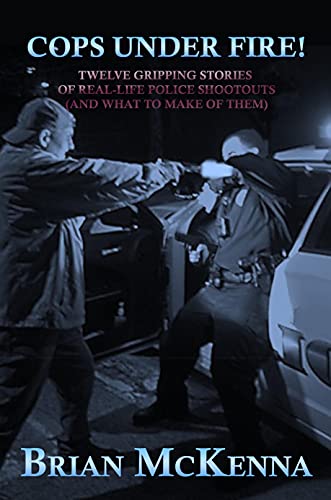
Cops Under Fire!: 12 Gripping Stories of Real-Life Police Shootouts (and What to Make of Them)
Category: Buy a Kindle
About the Author Brian McKenna is a 33-year police veteran, now retired from the Hazelwood (MO) Police Department, where he served as a patrol lieutenant, lead firearms instructor, in-service training instructor, and crime prevention officer. When serving in crime prevention, he researched and presented numerous classes on personal safety, home security, and other safety subjects to various citizen groups. He is a state-certified police instructor, former police academy instructor, and active shooter response instructor, and holds a master's degree in human resource development from National Lewis University.Brian has written extensively on officer safety topics, and for 23 years authored the Officer Down column for Police Marksman Magazine, a regular feature that analyzed officer-involved shootings for key learning points. Brian's extensive research for his column led him to become a leading expert on the dynamics of armed encounters, how officers think and behave under stress, and the most effective ways to prepare for dangerous encounters. Besides his extensive writing background, Brian provides police training through his company, Winning Edge Training.Brian is also involved in his church, where he has served on several boards and currently teaches an adult Bible study class. His priorities in life are his Christian faith, the safety of our country's police officers and the citizens they serve, and his family. He has little time for hobbies but enjoys studying US history and spending time with his beloved wife Lynn, three lovely daughters, Elizabeth, Rebecca, and Katherine, and two wonderful grandchildren, Ellis and Mae. Visit him at AuthorBrianMckenna.com.
Features: Armed-encounters expert and police trainer Brian McKenna shares his expertise in a series of gripping stories involving real-life police shootouts. Step into the shoes of police officers who have run toward the sound of gunfire, who have faced attacks by deadly assailants, and who have lived to share the tale. | But this book is more than just stories about courageous cops. | Each story is followed by McKenna’s expert analysis of its important learning points, especially concerning how and why the officers use force and the legal aspects of self-defense and the defense of others. In these analyses, McKenna offers insider information on topics that are often misinterpreted by the public. Combining action-packed true crime storytelling and law enforcement analysis, | Cops Under Fire! | is a spotlight on the the realities of armed encounters and the use of force by police on the brutal streets of America.